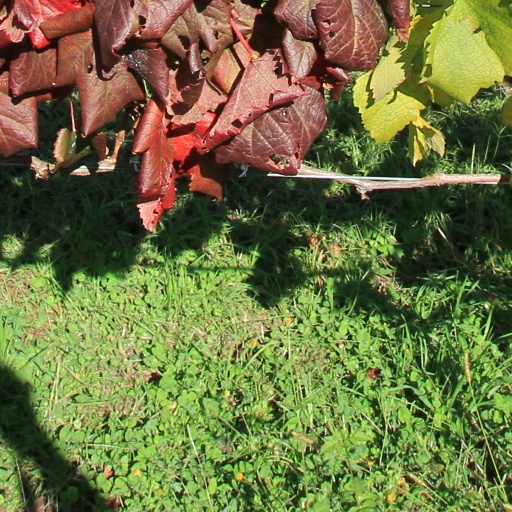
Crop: grape